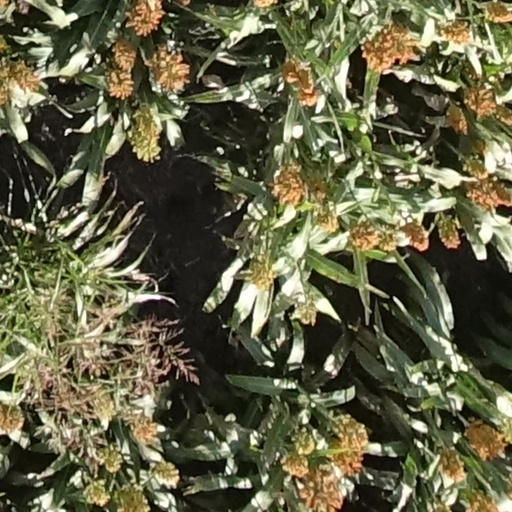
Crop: sorghum